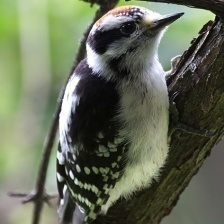
Species: DOWNY WOODPECKER
Scientific name: PICOIDES PUBESCENS